Georg Wenzeslaus von Knobelsdorff

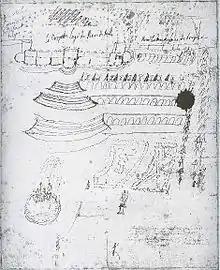
Frederick the Great's sketch showing his intentions for Sanssouci Palace

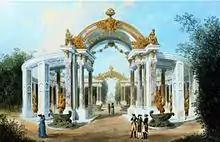
The deer garden colonnade in Sanssouci Park, which did not survive

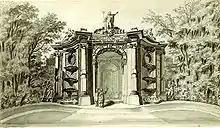
Proposal for the Neptune grotto in Sanssouci Park

But from the start there was a fundamental disagreement which gradually became more and more evident. For Knobelsdorff, who was a serious artist, architecture and painting were at the core of his being. Frederick the Great had a lively interest in both and developed some pertinent expertise, but remained an outsider for whom concern with architecture could not be the main focus of attention. He sometimes compared his interest in these matters with the lighthearted pleasure of a child playing with dolls. Both the king and his architect were uncompromising, occasionally brusque personalities. Accordingly, different views about factual issues increasingly turned into personal tensions. When Knobelsdorff strongly disagreed with the king concerning plans for Sanssouci Palace, he was removed from his position of responsibility for the construction of the palace in April 1746, ostensibly for health reasons. In 1747 complete disorder was discovered in the expense accounts managed by the building controller, Fincke, who had for years been involved in major projects under Knobelsdorff's leadership. Frederick thereupon wrote a letter to his architect which "expressed his extreme displeasure" with the fact that he "no longer pays attention to orderliness and correctness."